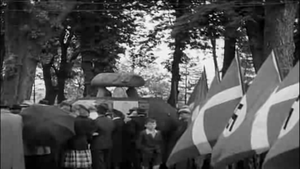
Christian Frederik von Schalburg / Posthumt
Fra indvielsen af mindehøjen over danske faldne SS-mænd på toårsdagen for Schalburgs død
Schalburg-skolens (Høveltegårds) haves mindehøj for danske, faldne SS-mænd set fra side med 1 kampesten med SS-Dannebrog og civile. To af højens hvide mindetavler er synlige. Film stillbillede nummer 11178 af 14239, ved 07:30. Se også File&#x3a;&#32;Waffen-SS memorial and raw footage (Denmark, 1944).ogv
"Christian Frederik von Schalburg var en dansk officer, som gjorde tjeneste på tysk side under 2. verdenskrig. Han var leder af Frikorps Danmark. Han var gift med Helga Schalburg og bror til Vera Schalburg og August Jean Schalburg. Ved sit ægteskab i 1929 fik han lov til at have ordet ""von"" i sit navn.